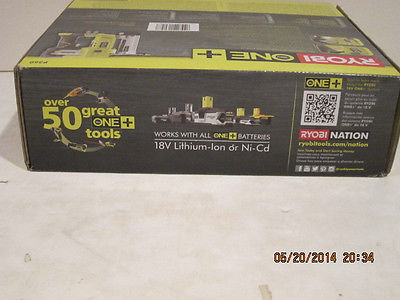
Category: stapler